HS Produkt VHS

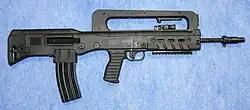
HS Produkt VHS-D assault rifle

The HS Produkt VHS (multifunctional Croatian machine gun) is a 5.56×45mm NATO bullpup assault rifle designed and manufactured by HS Produkt of Croatia.